RMS Strathnaver

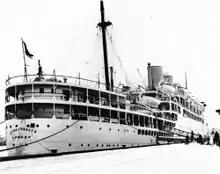
Stern view of RMS "Strathnaver"

The Vickers-Armstrong shipyard at Barrow-in-Furness built all five "Strath"-class liners. "Strathnaver" was launched on 5 February 1931, completed in September 1931 and left Tilbury on her maiden voyage on 2 October.